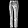
Label: Trouser